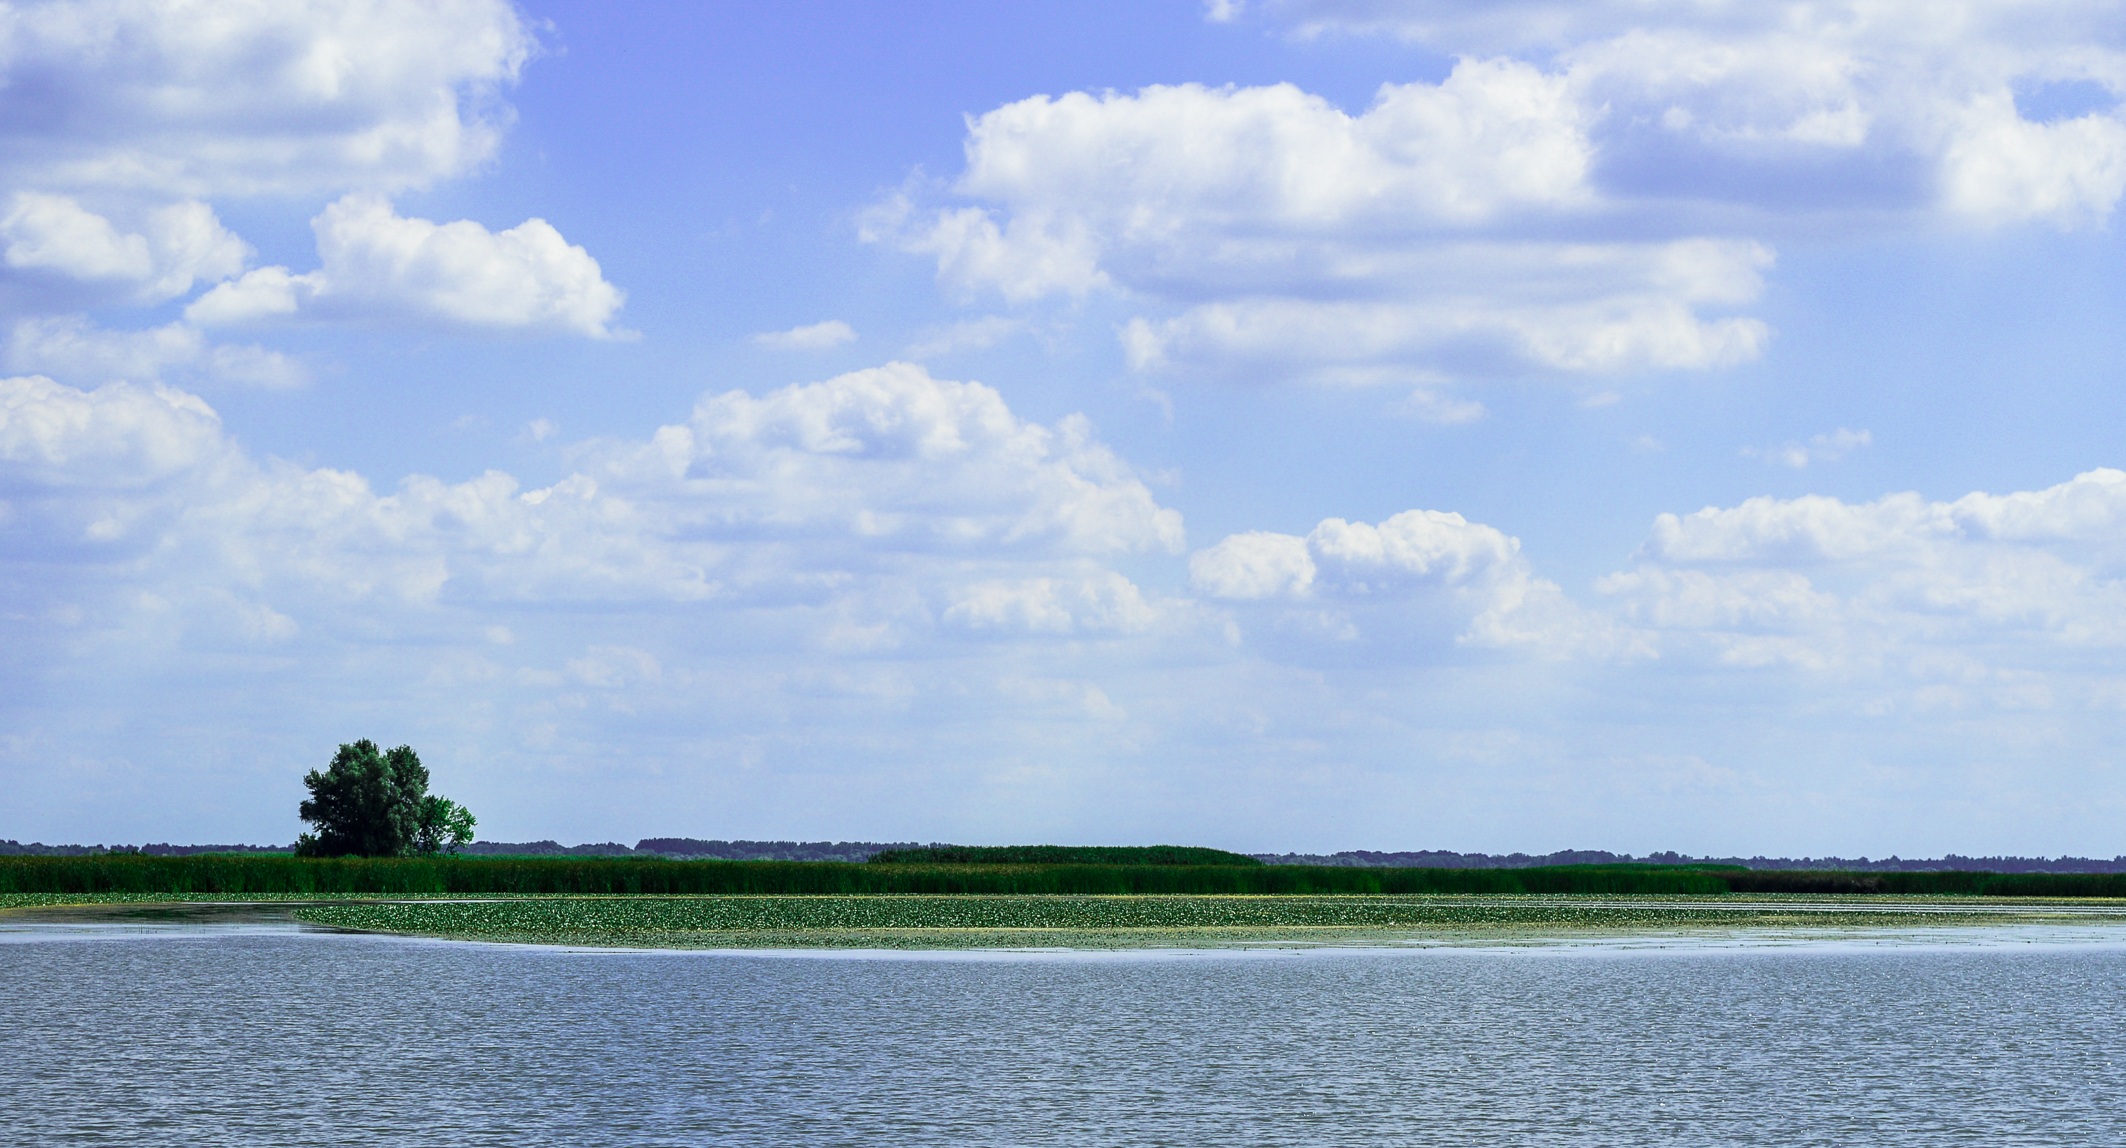
landscape, sea, tree, water, nature, grass, outdoor, horizon, marsh, cloud, sky, field, meadow, prairie, shore, lake, river, summer, reed, daytime, inlet, reflection, cumulus, calm, blue, reservoir, waterway, plain, bank, polder, grassland, wetland, floodplain, loch, meteorological phenomenon, land lot, ecoregion, water resources, tisza, poroszlo